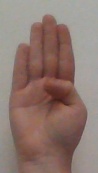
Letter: kaaf